Oxonmoot

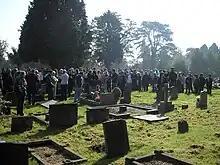
Fan gathering at Tolkien's gravesite during the 2008 Oxonmoot.

Oxonmoot is a conference and fan convention organized by The Tolkien Society devoted to celebrate and study the life and works of J. R. R. Tolkien. It takes place every year in Oxford, England, around 22 September, the date of Bilbo and Frodo Baggins's birthdays, also known as Hobbit Day.